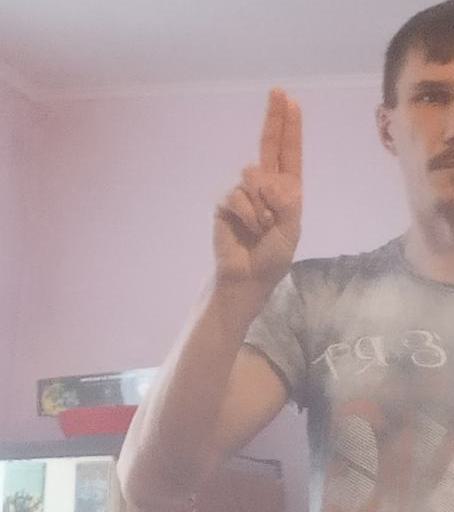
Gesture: two_up